Egbin Thermal Power Station

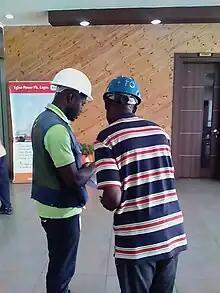
Egbin Thermal Power Station admin section

In 2013, in continuation of the 2007 agreement between the Federal Government of Nigeria and KEPCO, the South Korean power company was granted approval to acquire an additional 19 percent of the plant at a new valuation. National Council on Privatisation approved the transaction while the Bureau of Public Enterprises handled the sale process. The bureau set a deadline for the payment of $407.3 million (about N63.95 billion), which was the new price at which 70% of the plant was valued.